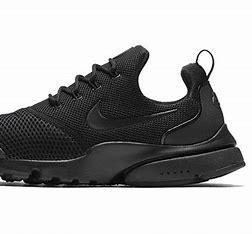
Brand: Nike
Model: Presto Fly